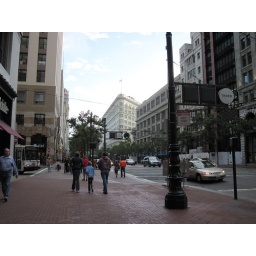
A day walking around SF. Random pictures of beautiful building and steetsA day walking around San Francisco. Random pictures of beautiful streets and buildings.